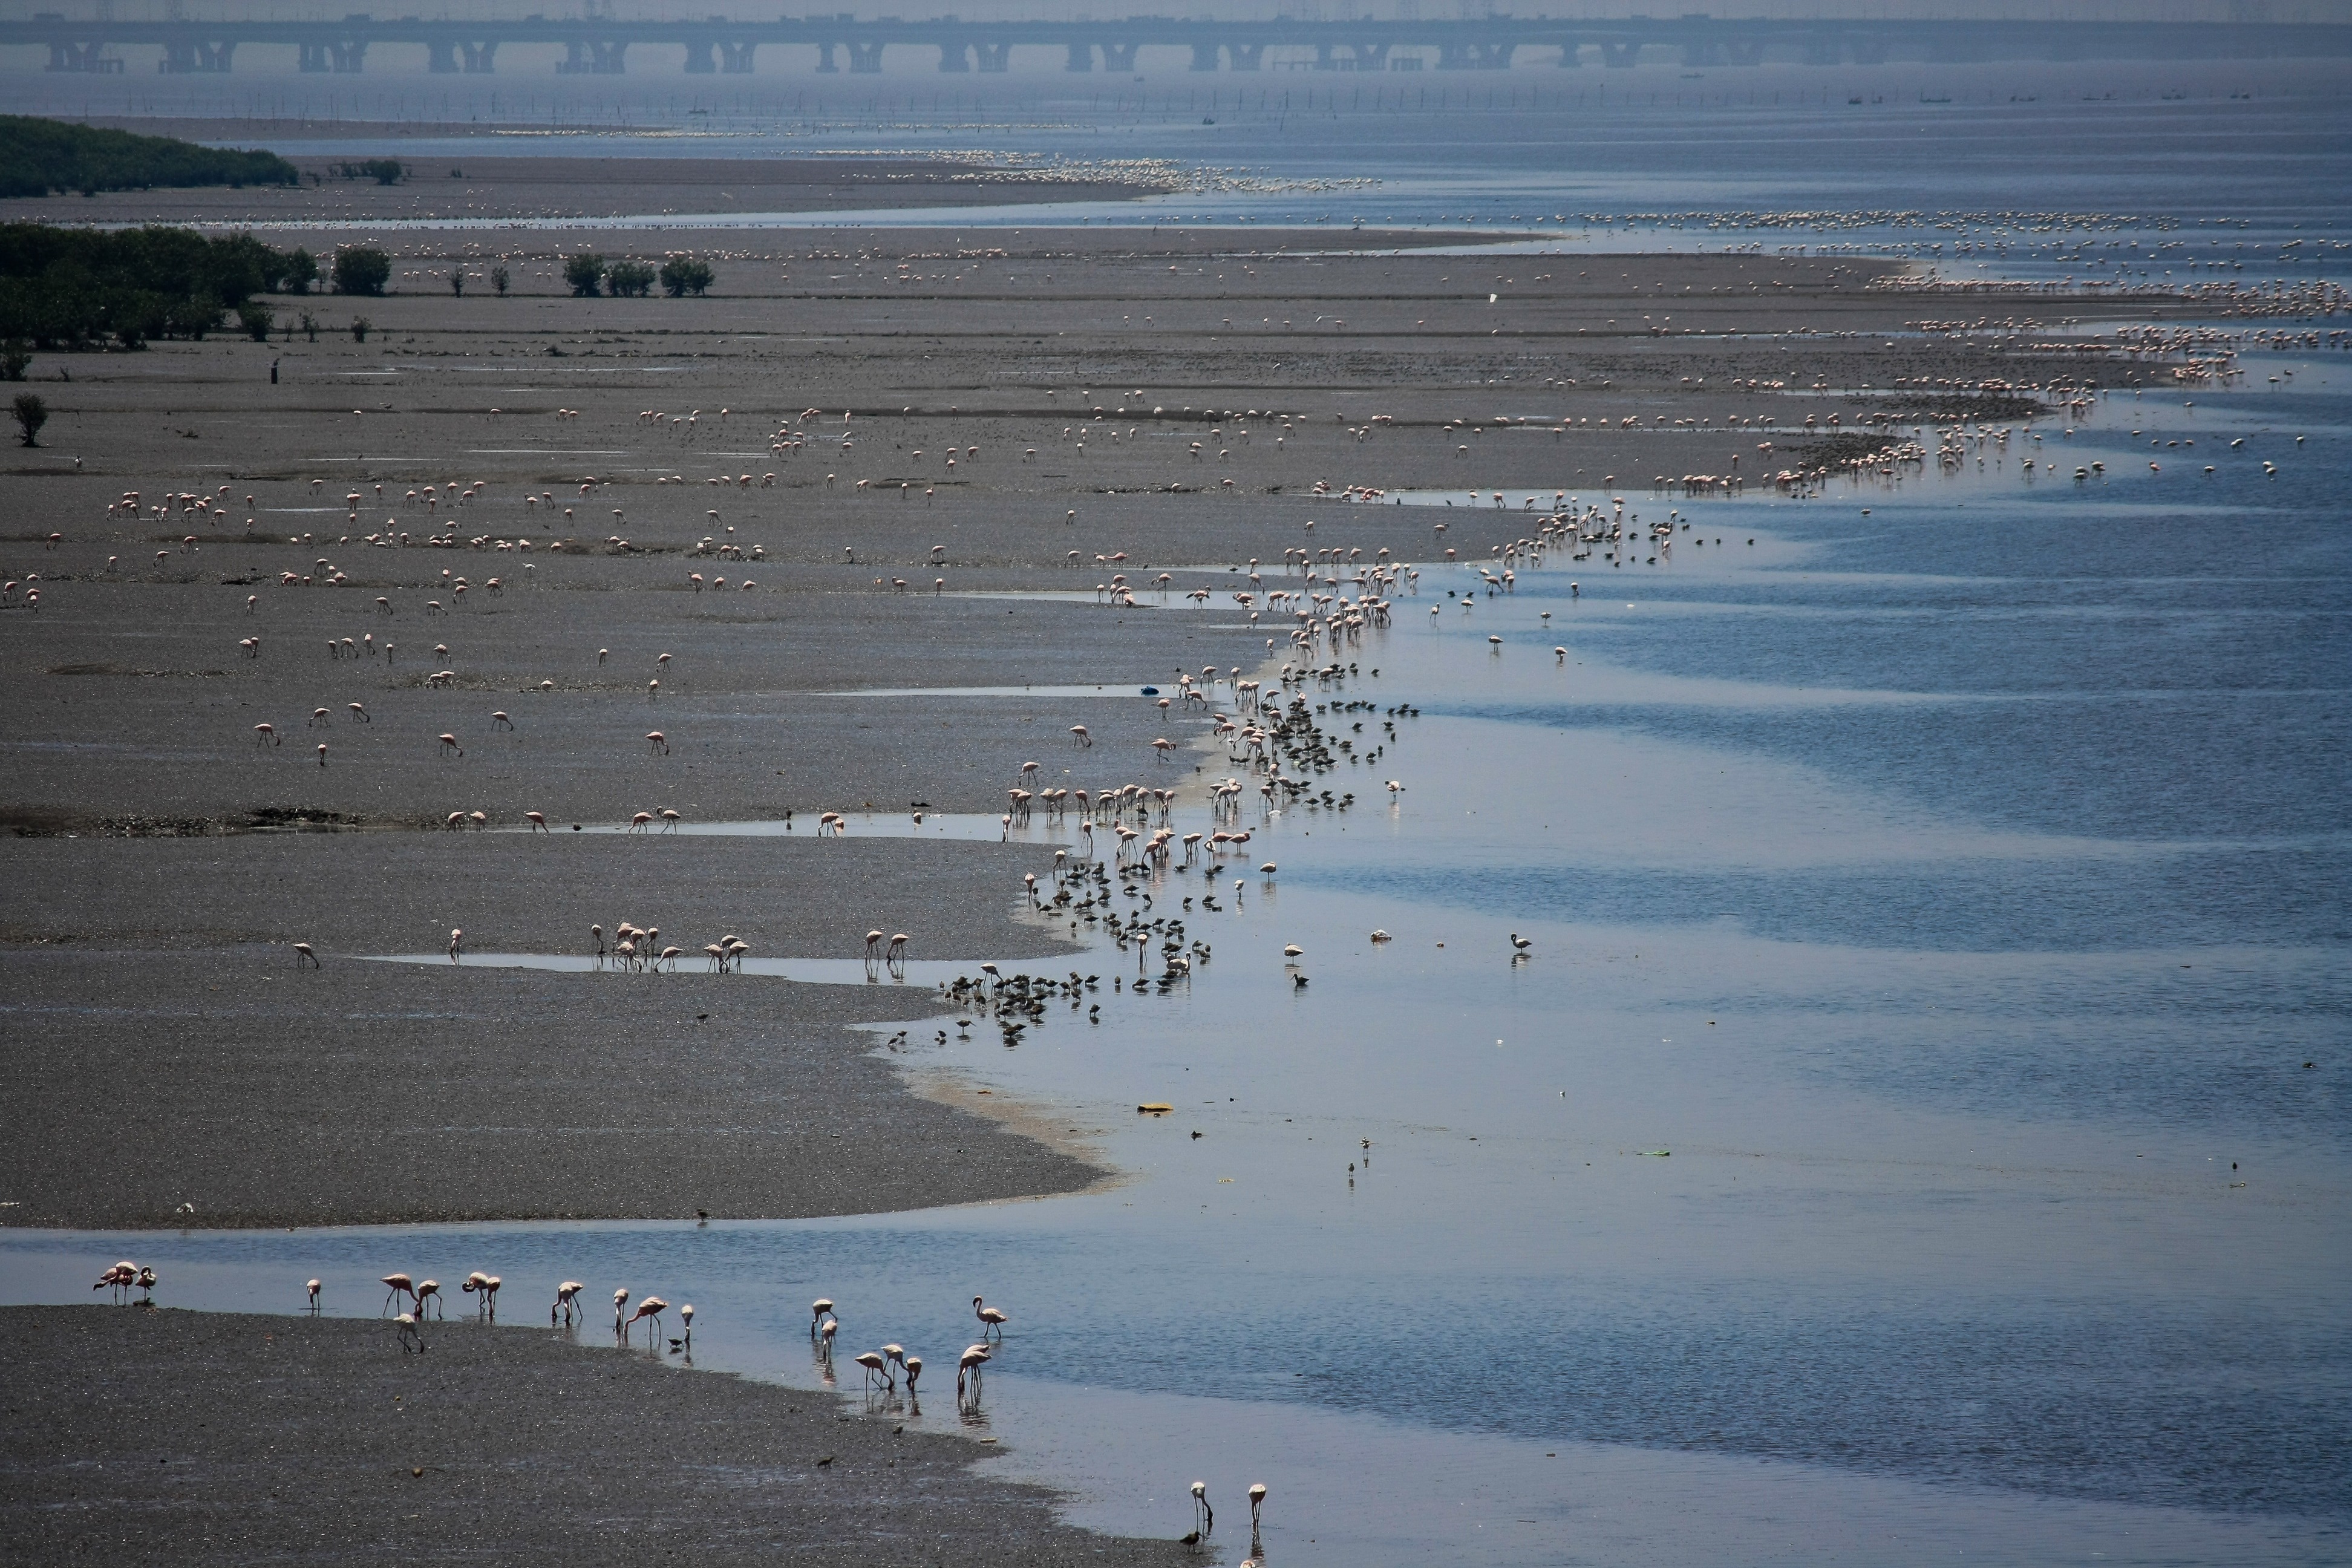
beach, sea, coast, water, sand, ocean, horizon, creek, marsh, winter, bird, morning, shore, wave, reflection, bay, fauna, body of water, feeding, wetland, flamingos, tidal, mudflat, atmospheric phenomenon, wind wave